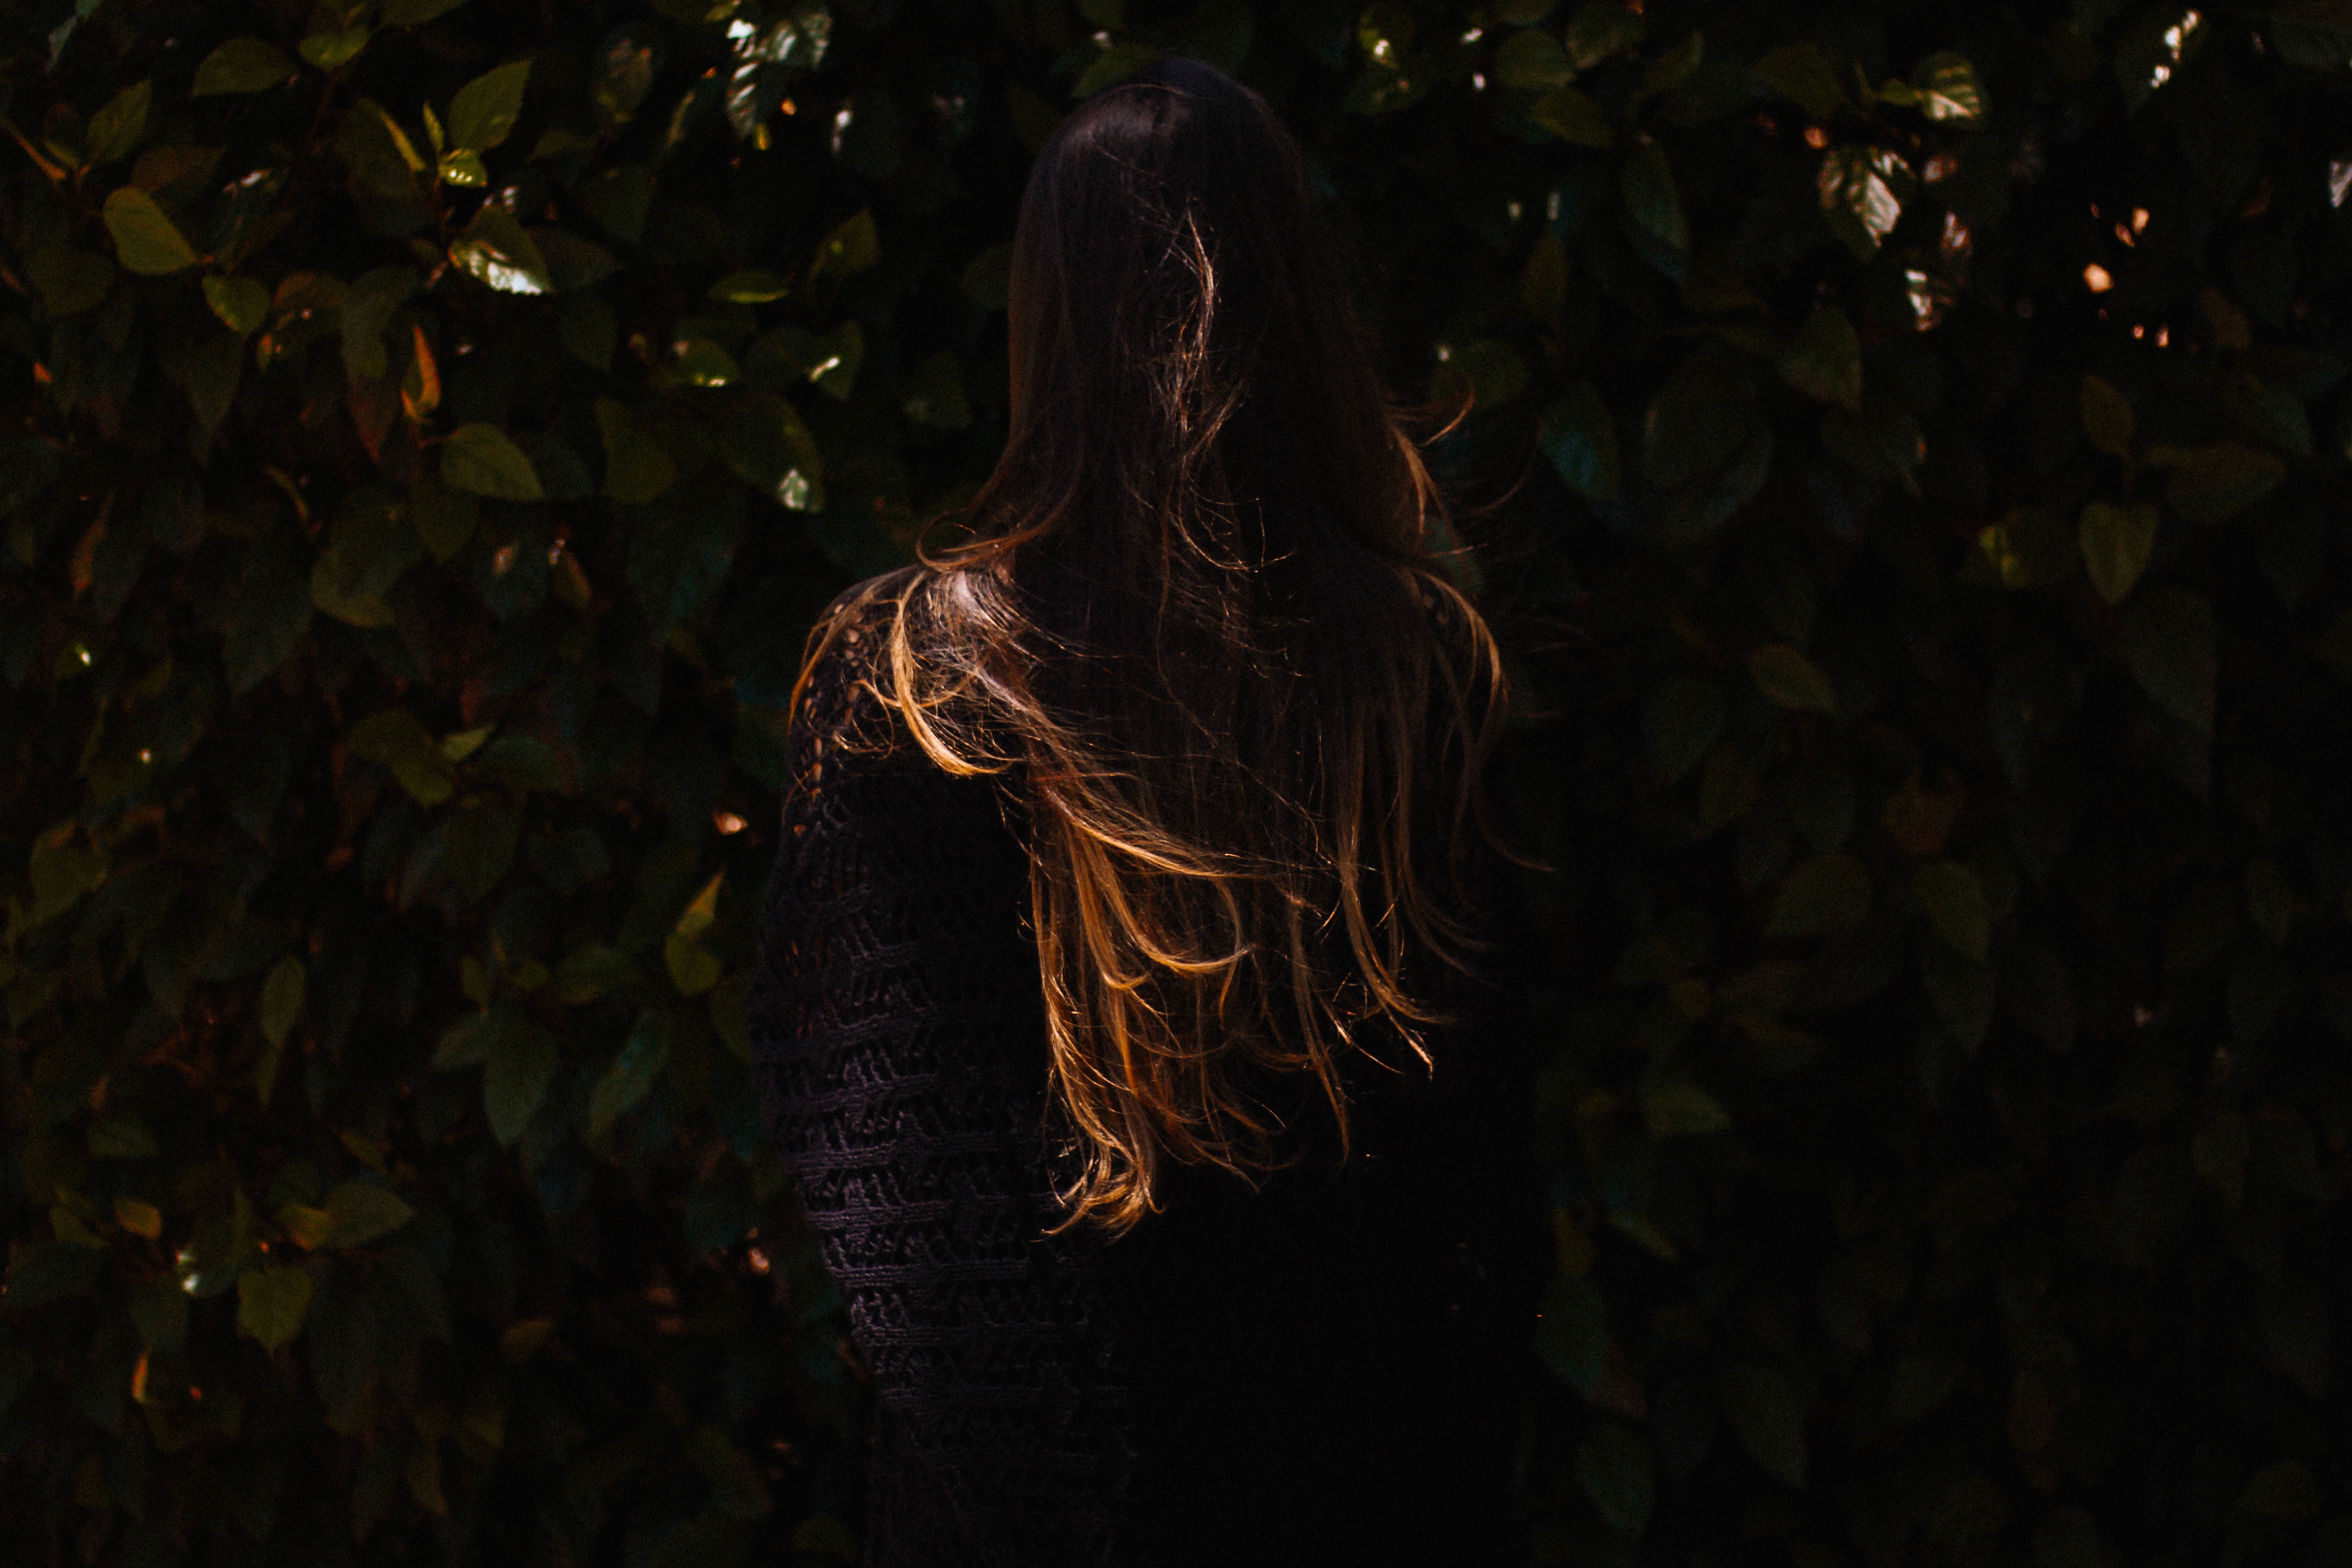
tree, nature, forest, grass, branch, light, plant, night, photography, sunlight, leaf, flower, green, autumn, darkness, black, woody plant